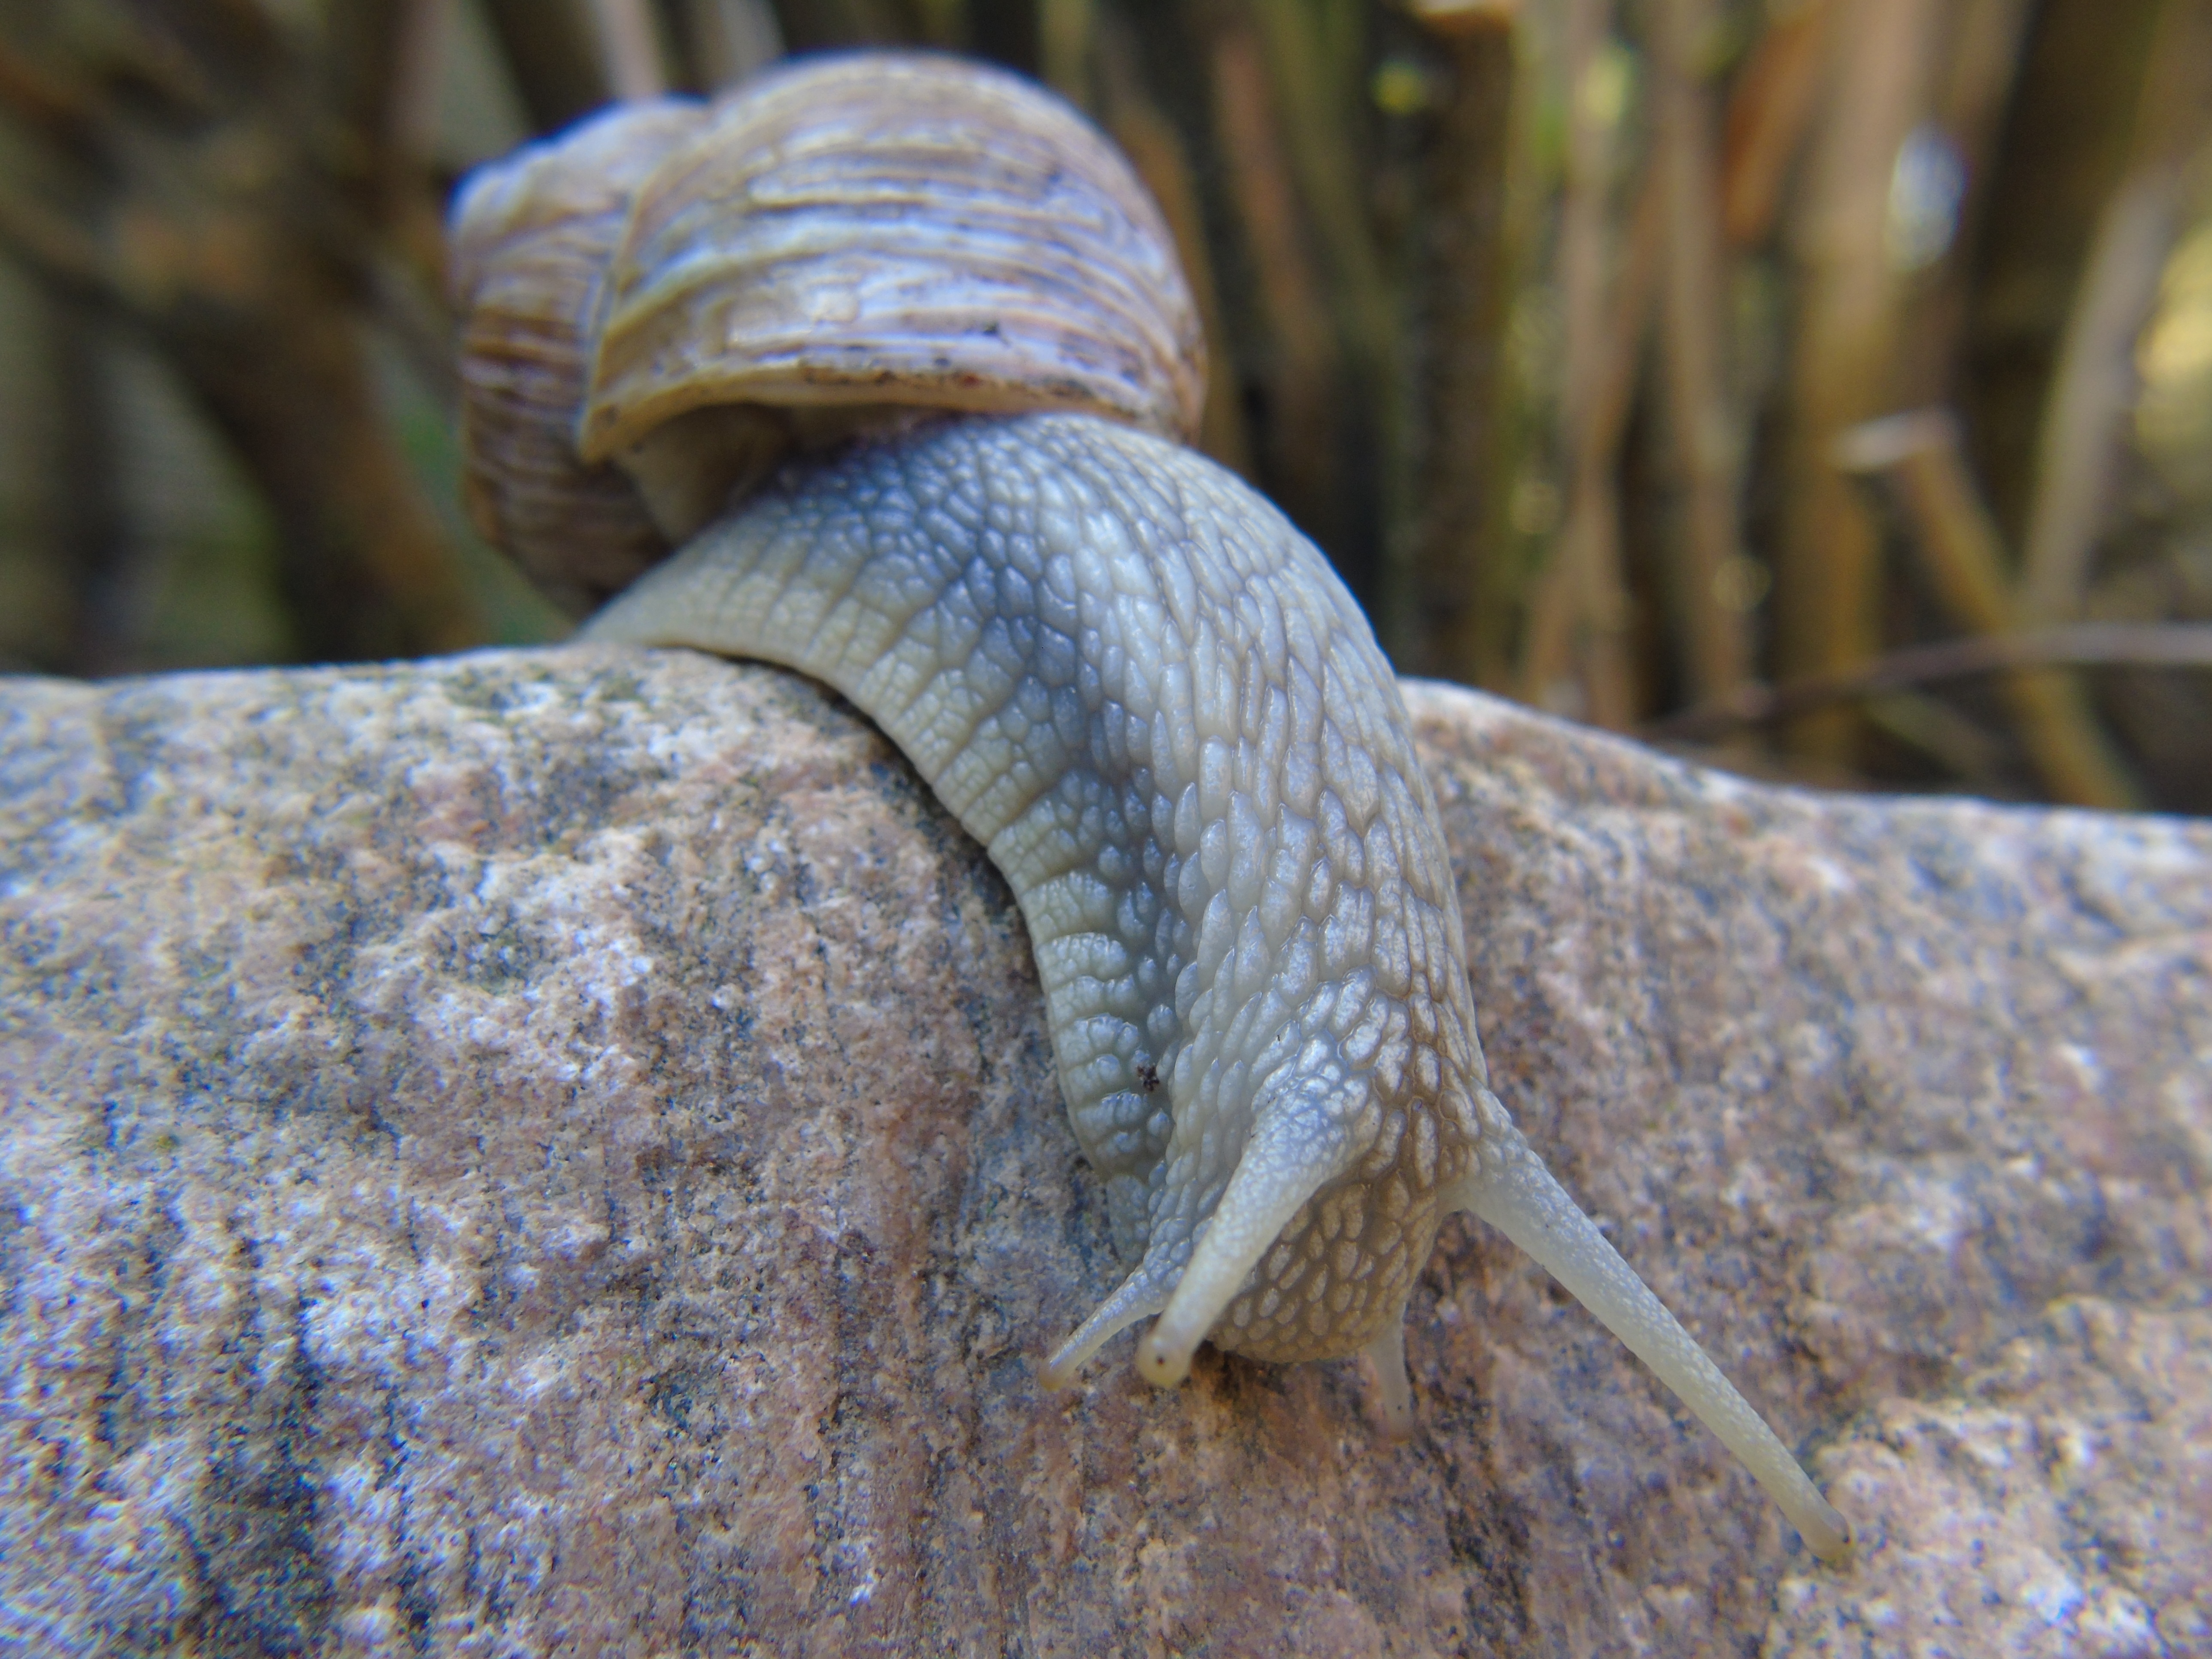
nature, wildlife, macro, reptile, garden, close, fauna, lizard, shell, close up, mollusk, crawl, snail, slowly, mucus, scaled reptile